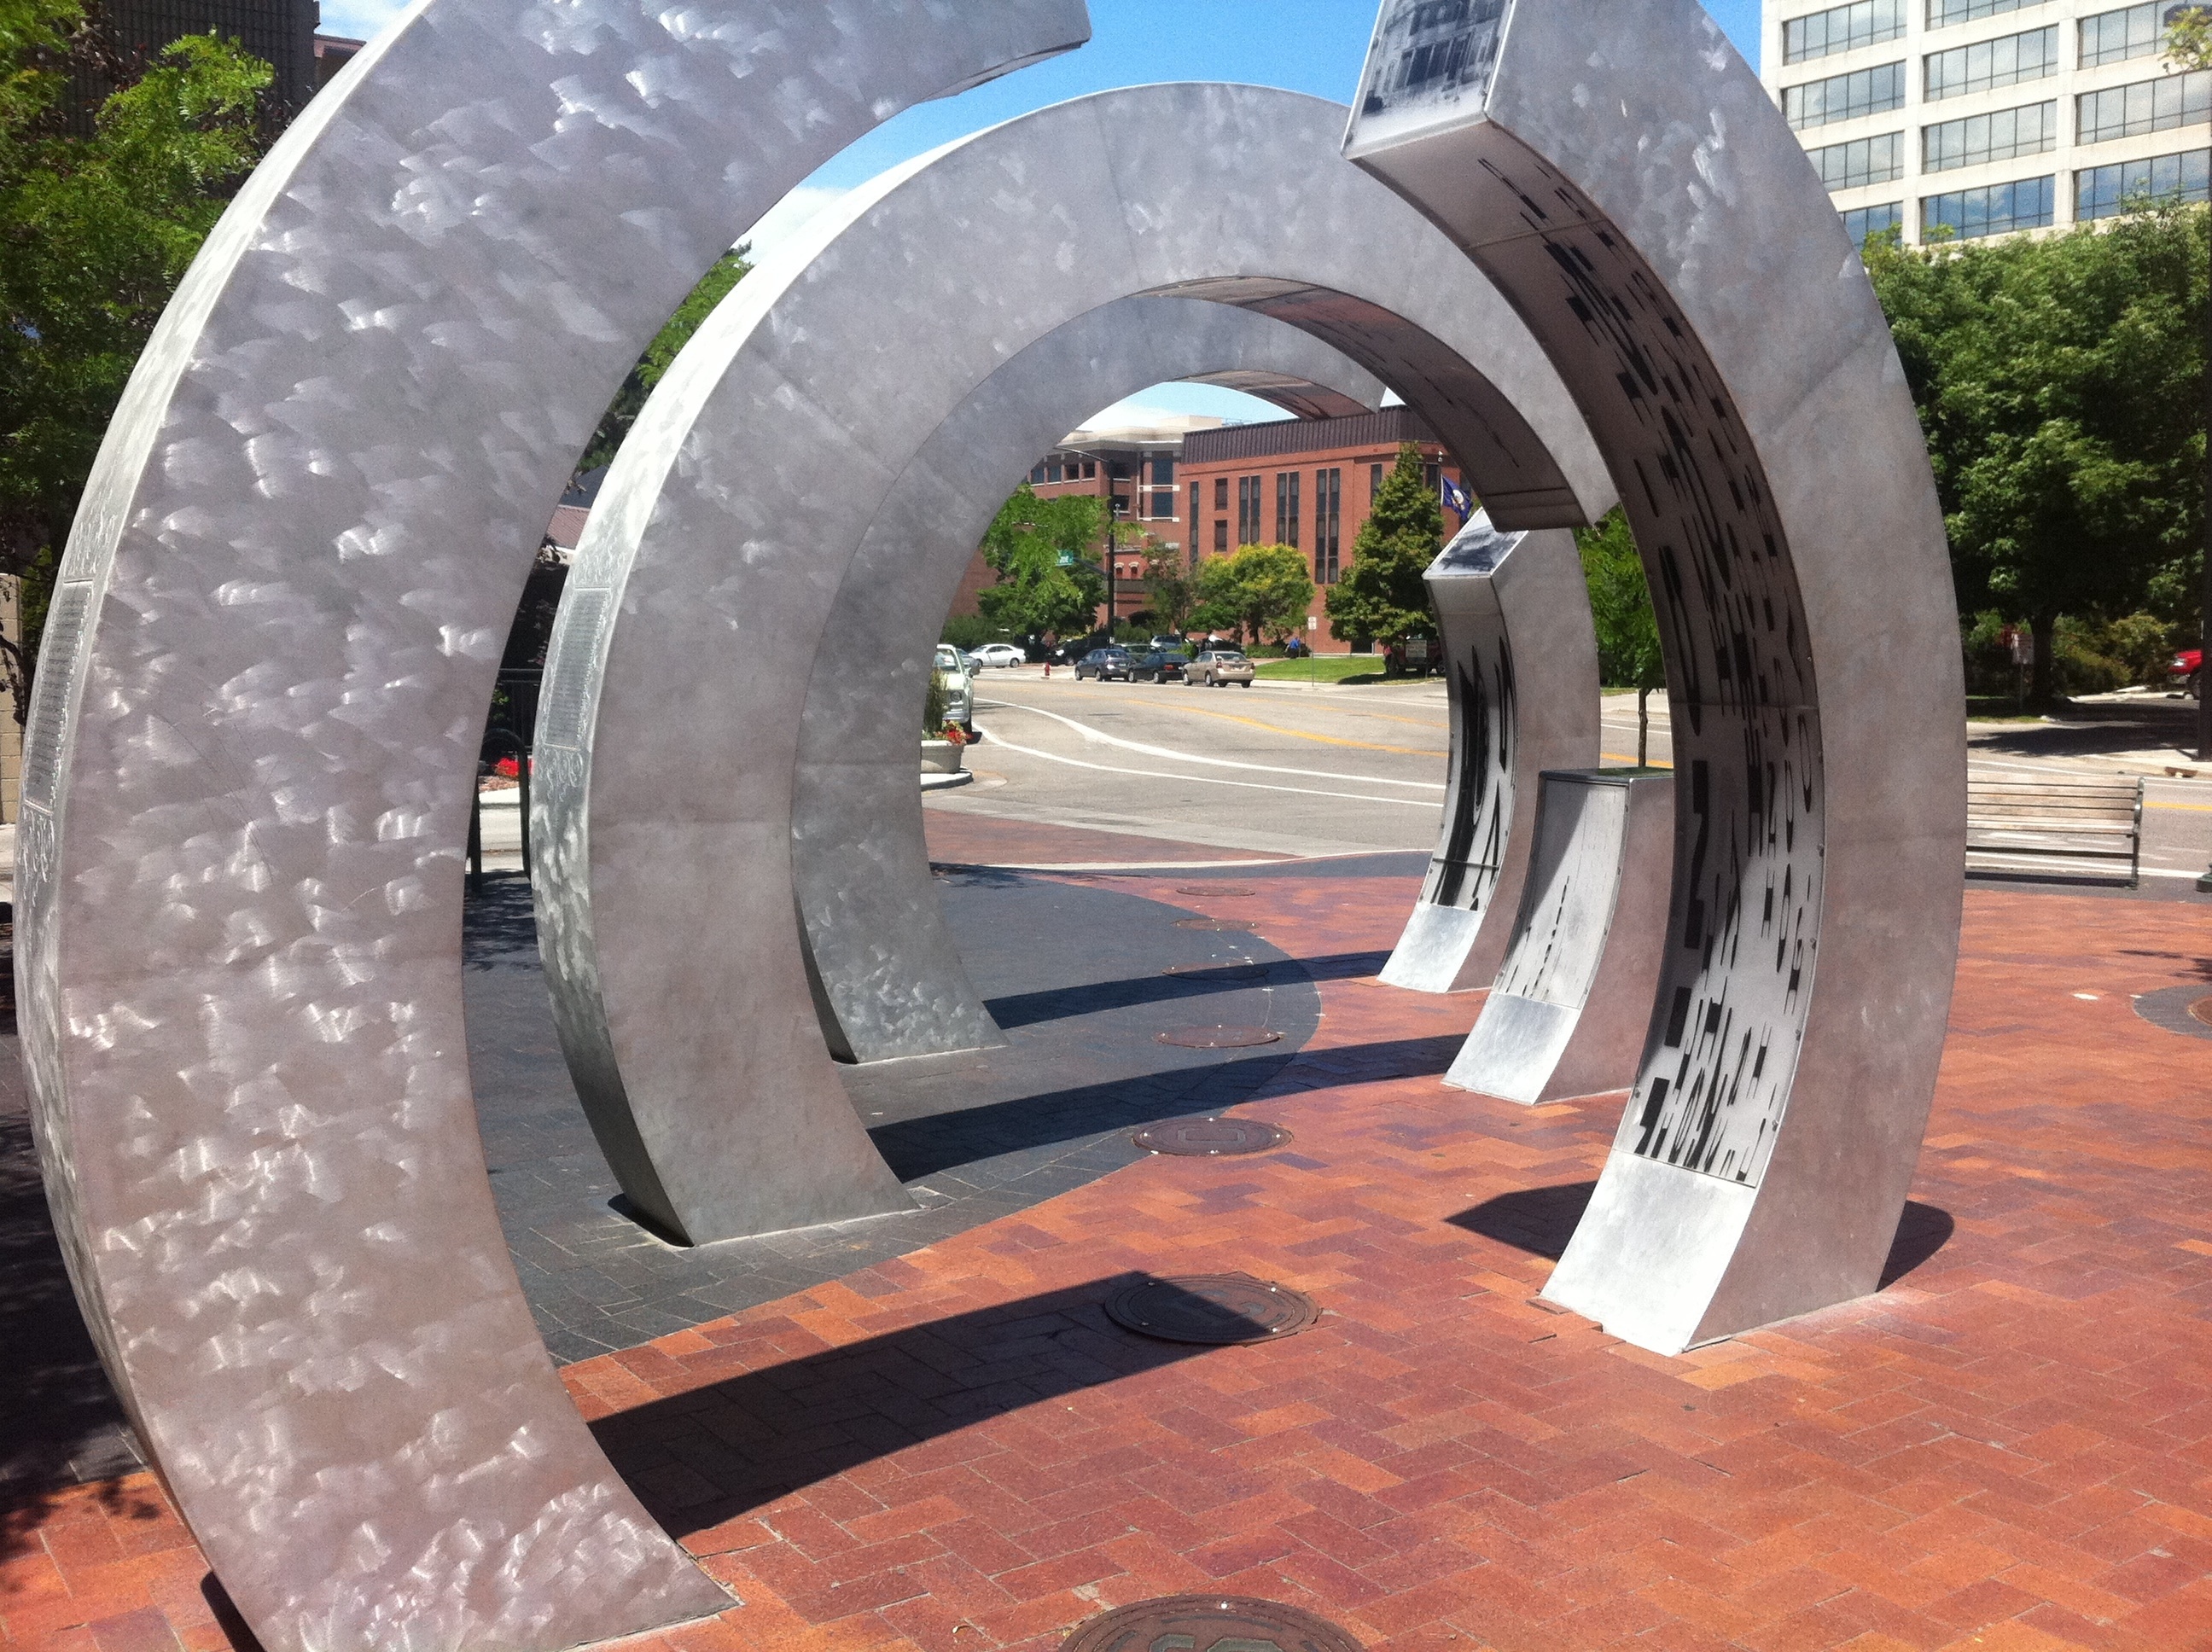
architecture, wheel, arch, tire, sculpture, odyssey, idaho, automotive tire